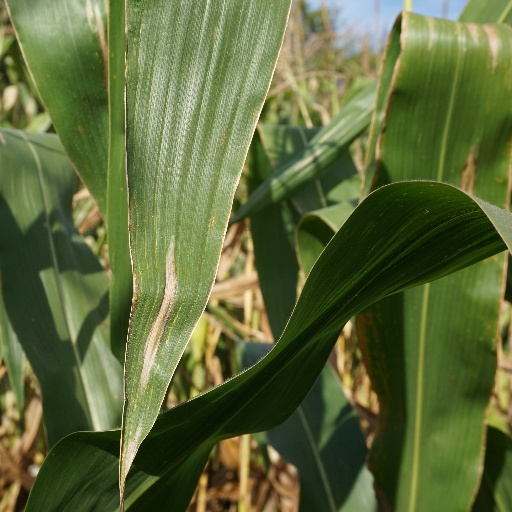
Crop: maize; corn